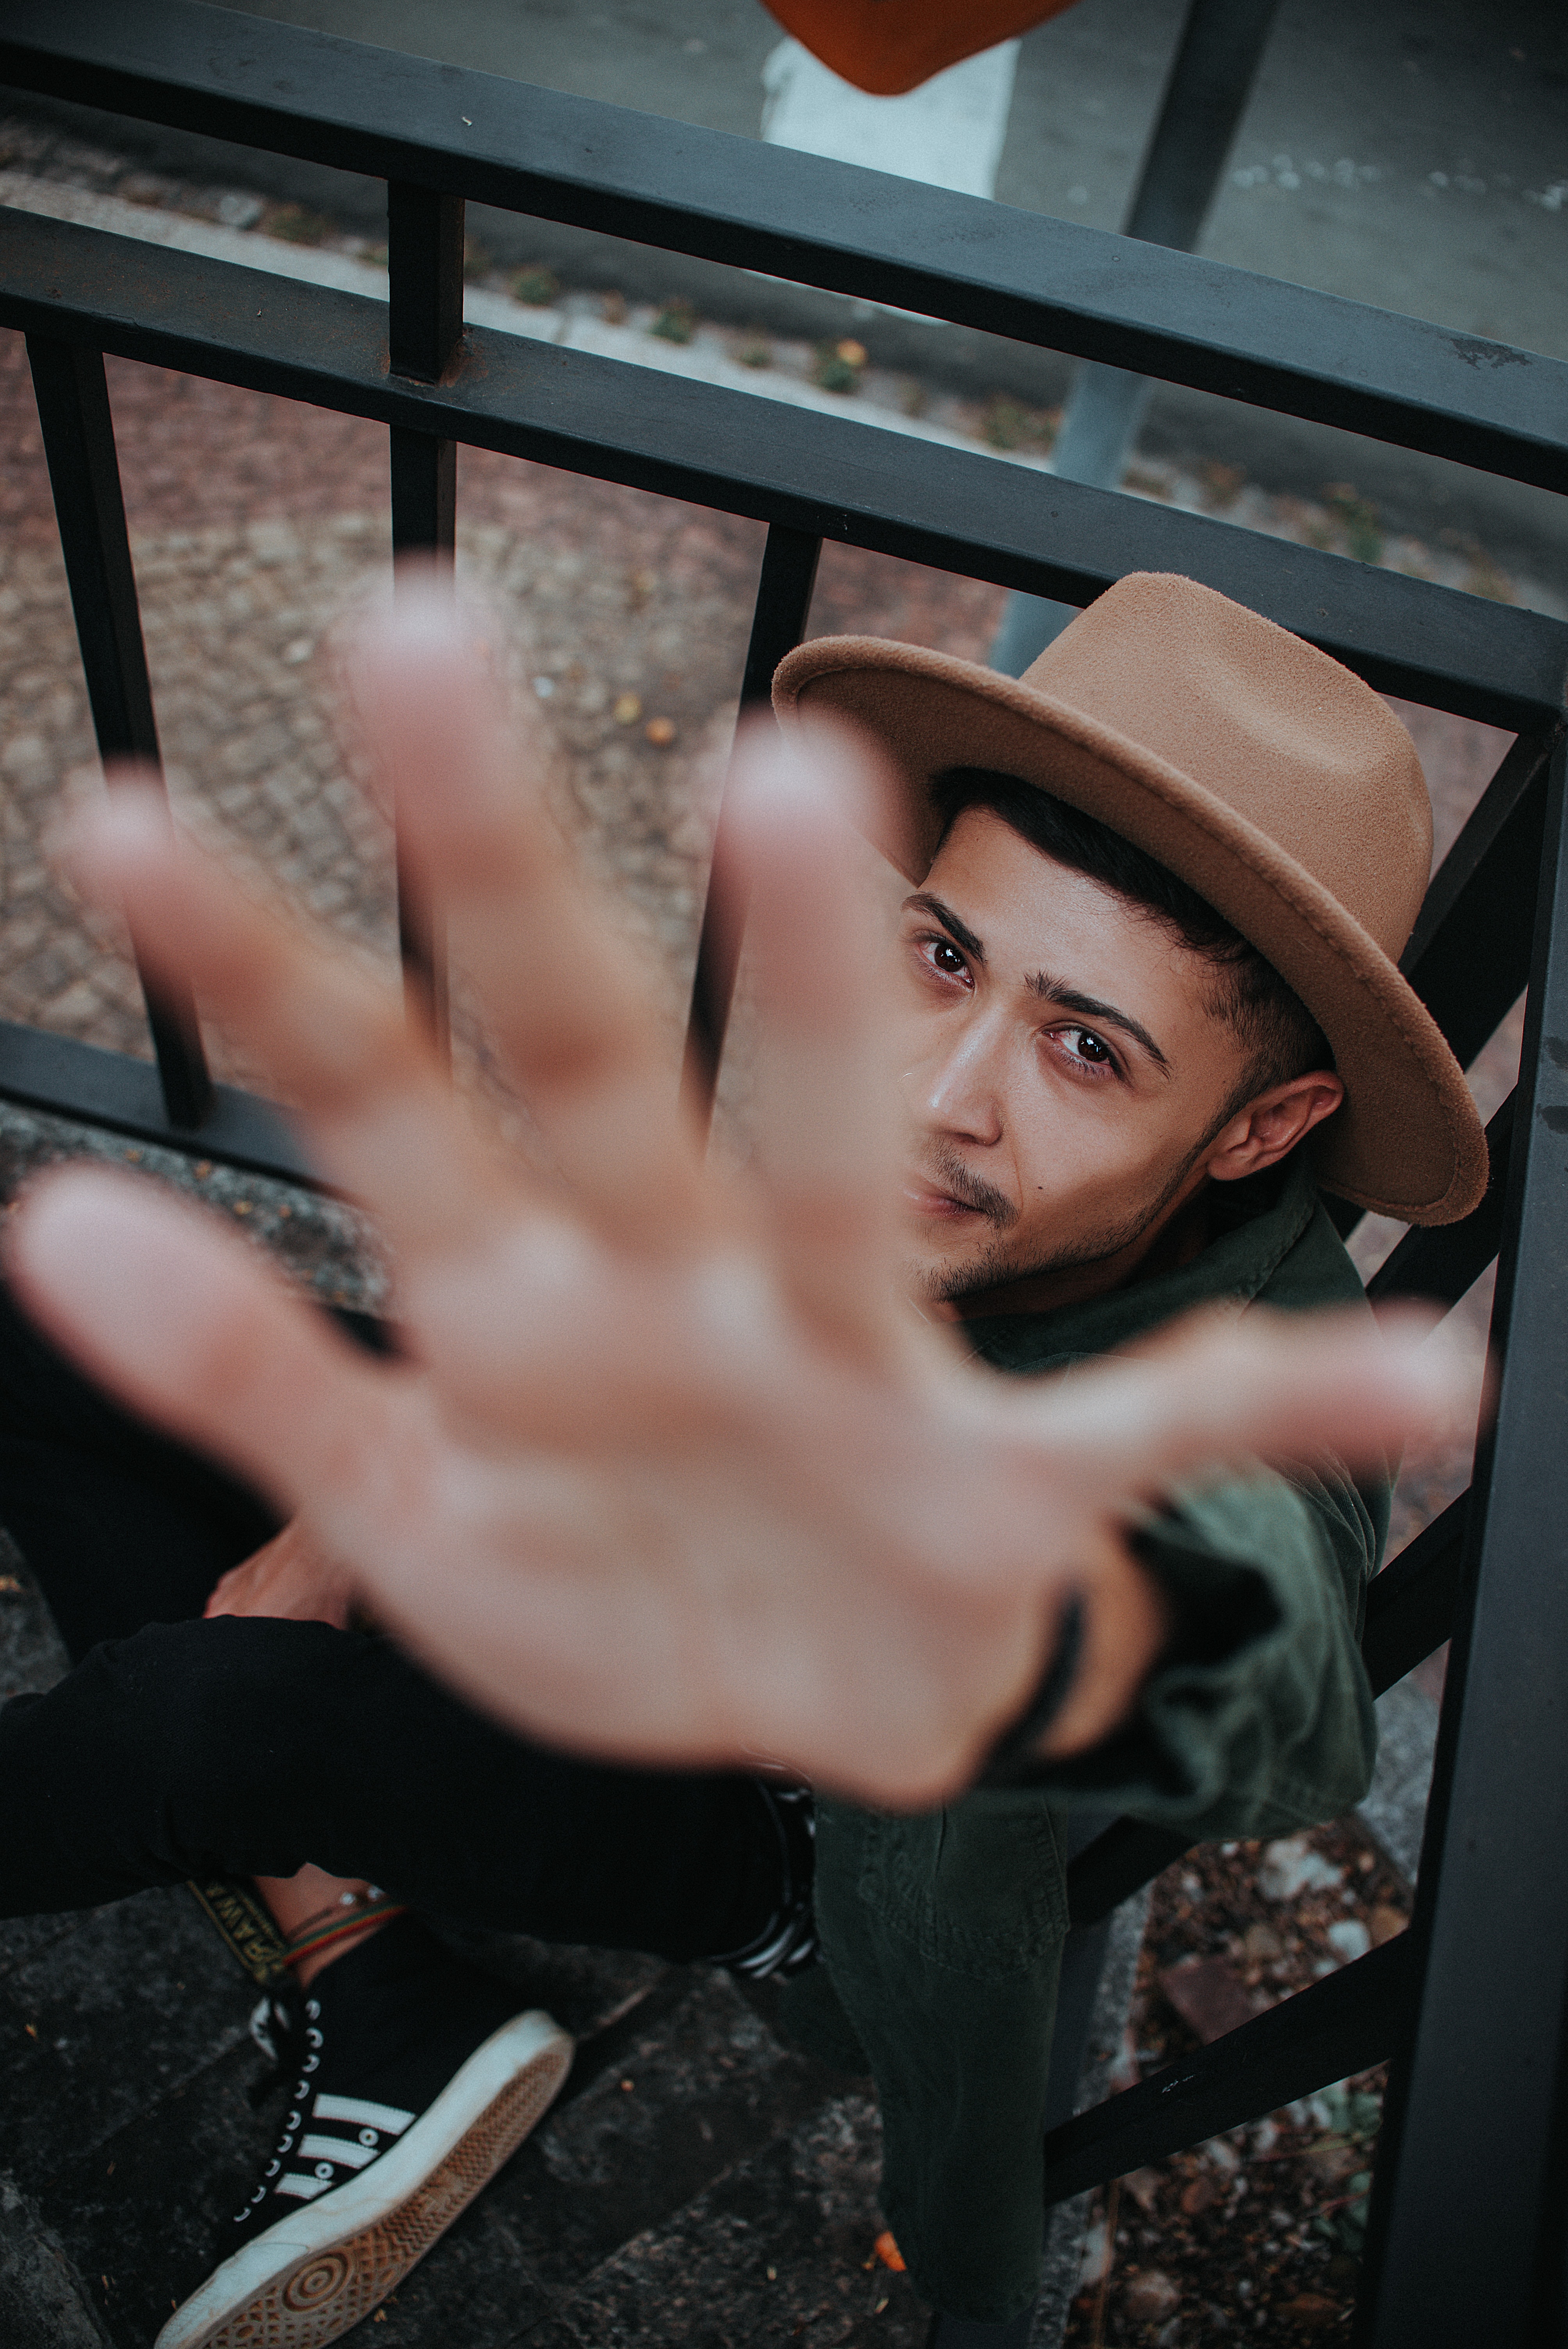
beauty, hand, lip, finger, eye, window, gesture, art, model, glass, black hair